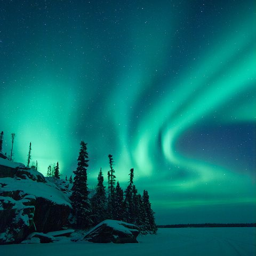
saw this once with person up .